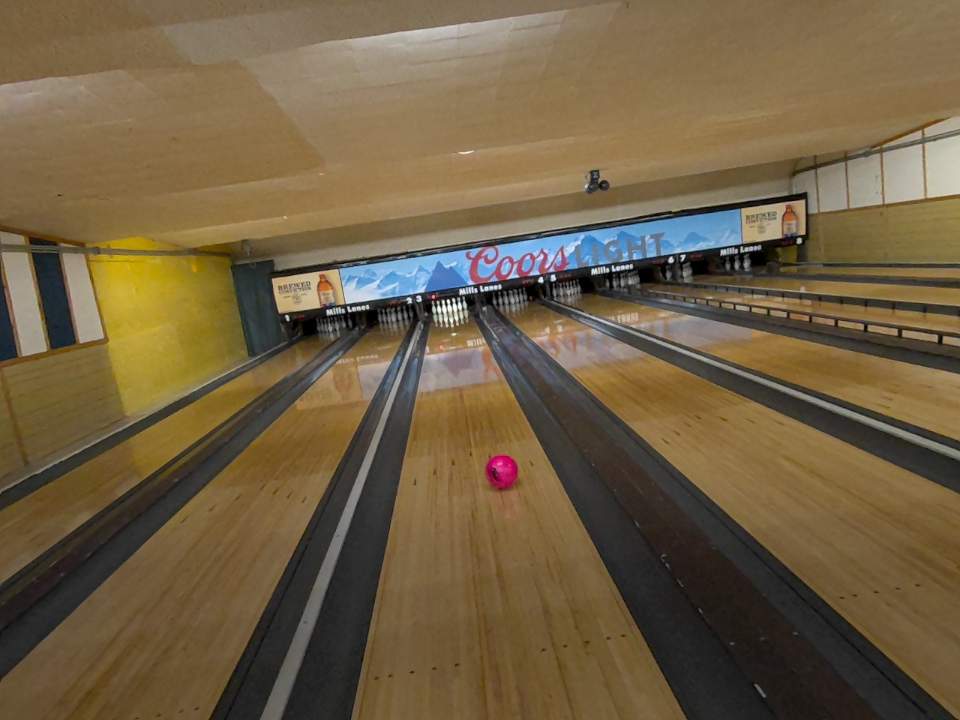
Object: bowling_ball